Archaeology of Oman

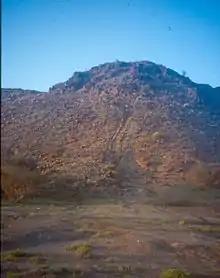
Northern face of the Jebel Radhania (or Ruwadhah), on top of which the Early Iron Age Lizq fort, L1, was built.

The Iron Age is divided into two different periods, 'Iron Age A' (1300-300 BCE) and 'Iron Age B' (325 BCE-650 CE).